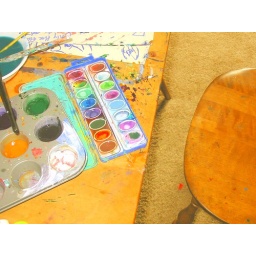
my beloved Aunt Mary's old kitchen table from the farmhouse finds new purpose in our apartment